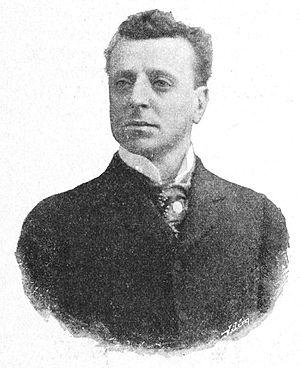
Ermete Zacconi est un acteur italien.